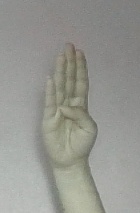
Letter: kaaf